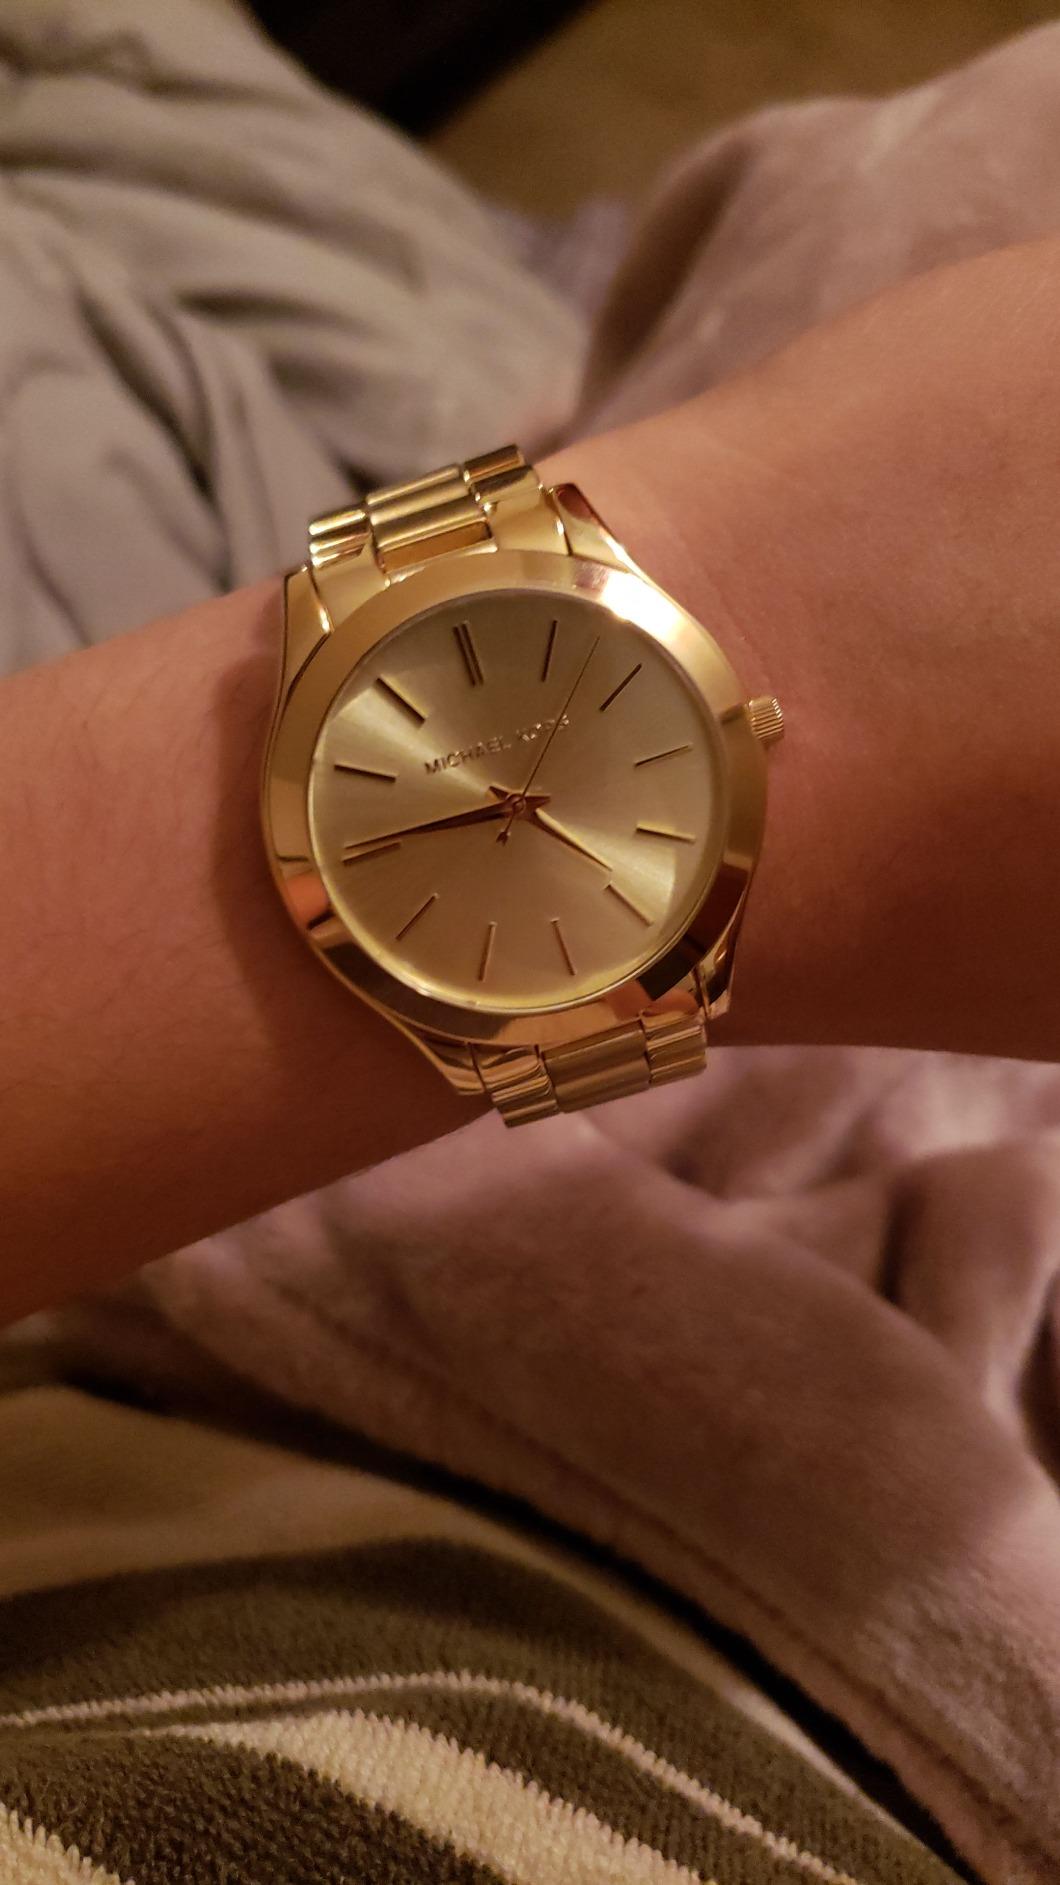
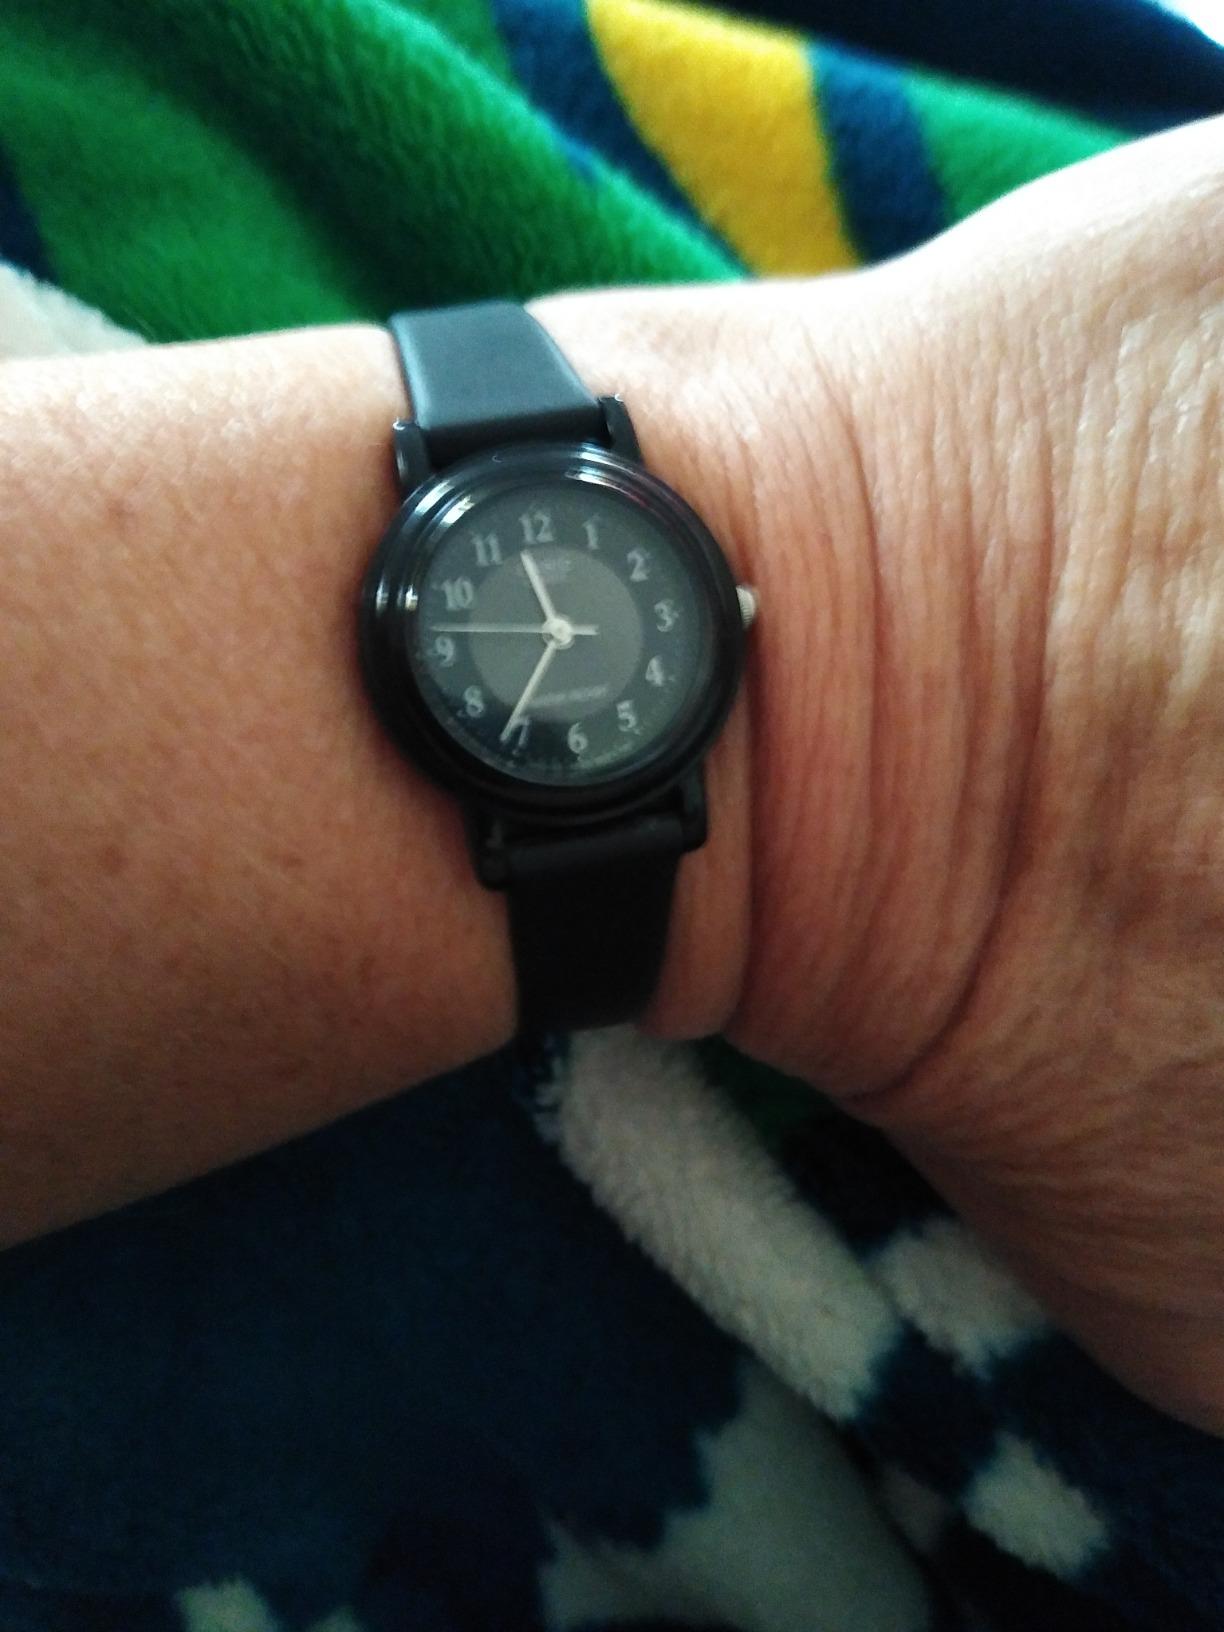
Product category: accessories_watch
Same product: no